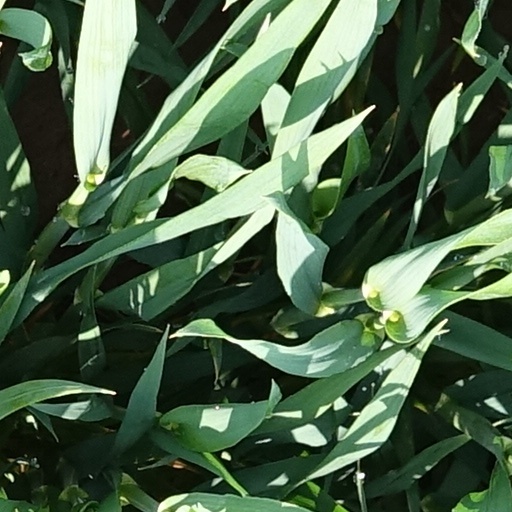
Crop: wheat